George Washington, Cuba

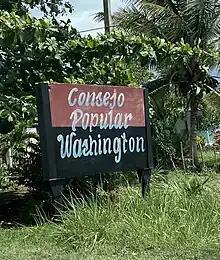
The sign at the entrance to George Washington, in 2023.

The village was named after George Washington, the first president of the United States. The official name of the ward is “Consejo Popular George Washington”.